De la Concorde station

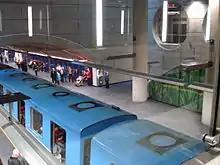
A train stop at De la Concorde station.

The station is a side platform station, built in tunnel with an open-pit central section in the shape of a cube. The upper surface of the cube protrudes out of the earth and is rimmed with skylights, producing a sundial-like effect as the progress of the sun changes the light within the cube. The station's decor is primarily bare concrete, metal, and steel, with the platform's ultramarine tiles and enlarged photographs of grass providing colour.